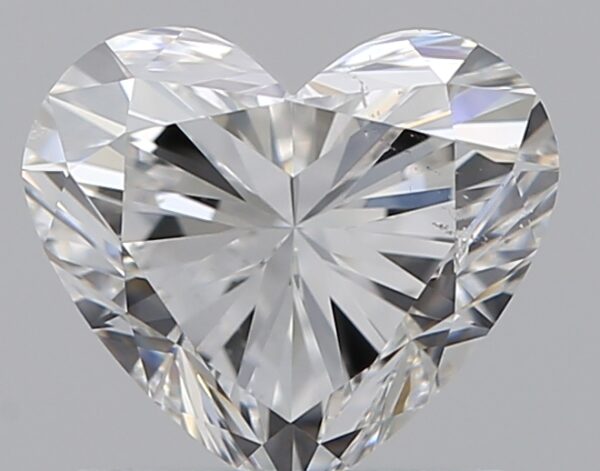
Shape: heart
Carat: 0.9
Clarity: SI1
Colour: F
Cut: EX
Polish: EX
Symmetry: EX
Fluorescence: M
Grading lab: GIA
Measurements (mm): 5.86 x 6.67 x 4